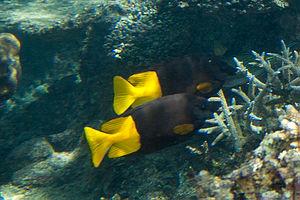
Siganus est un genre de poissons de la famille des Siganidae, appelés sigan en France et picot en Nouvelle-Calédonie.